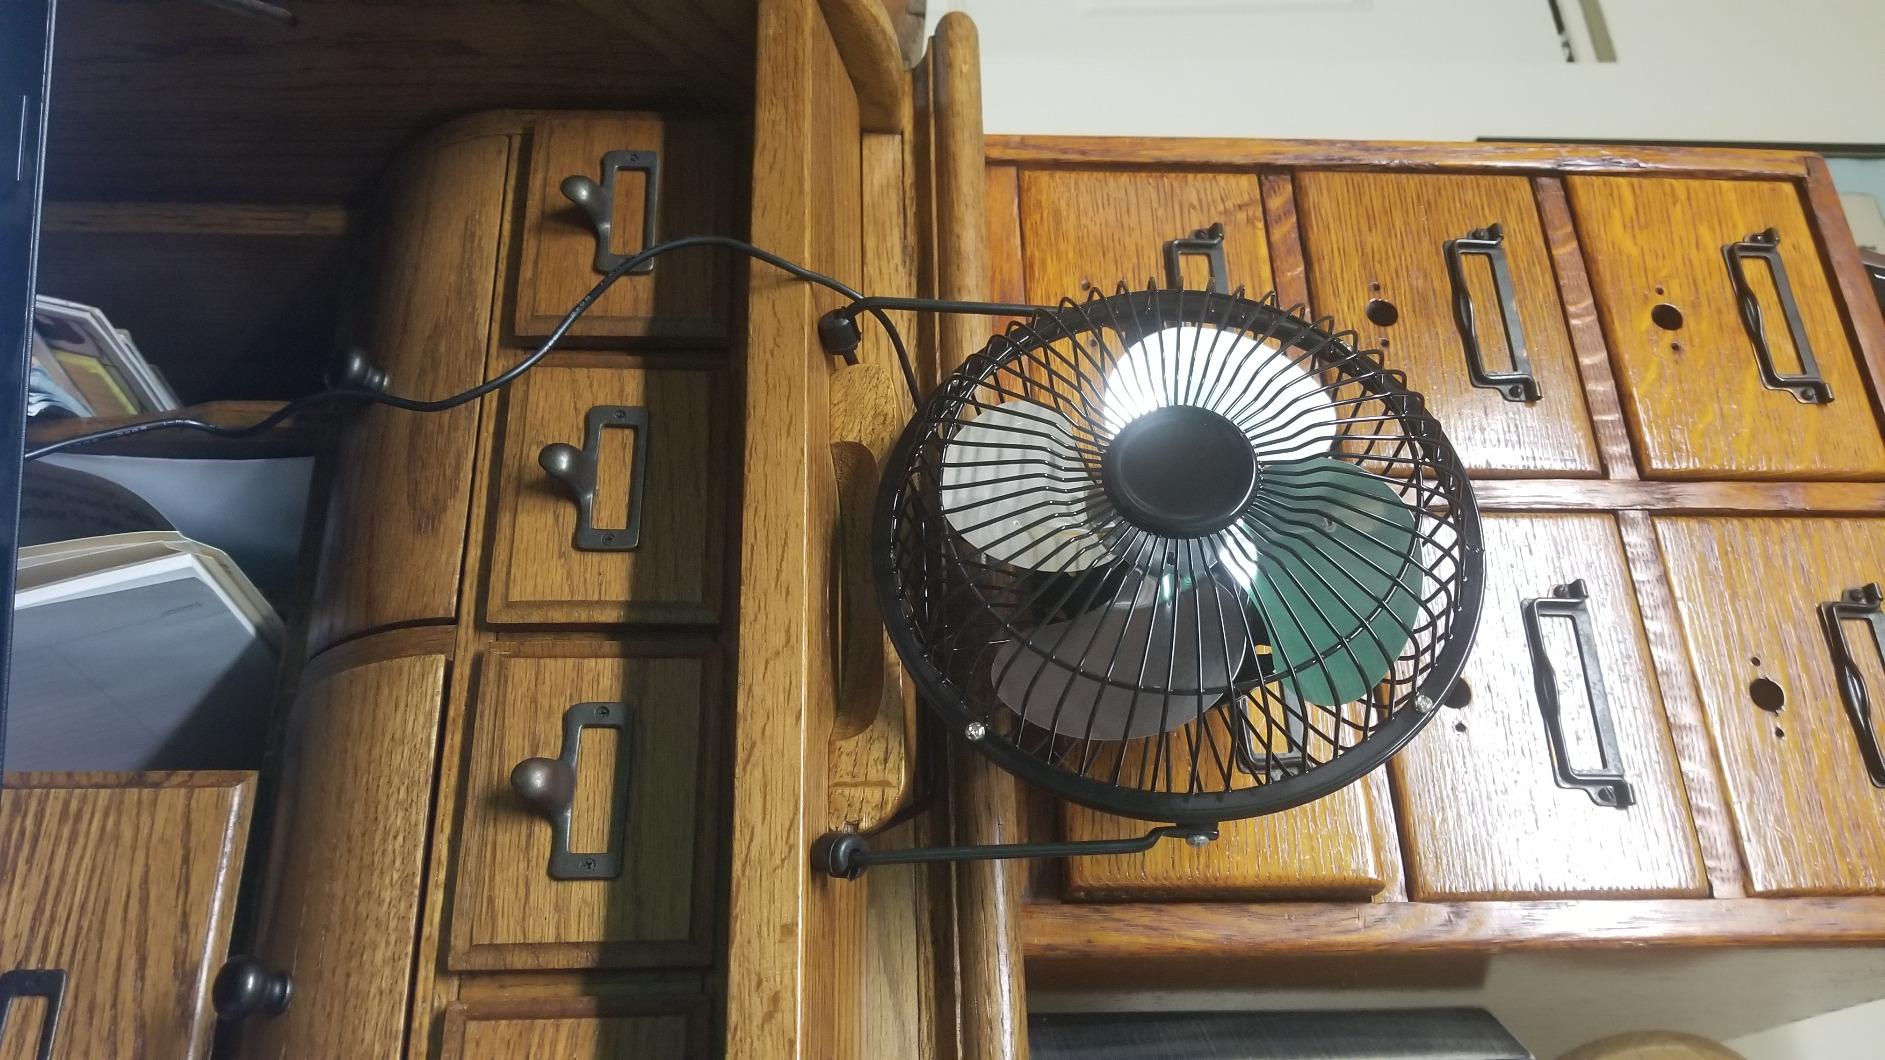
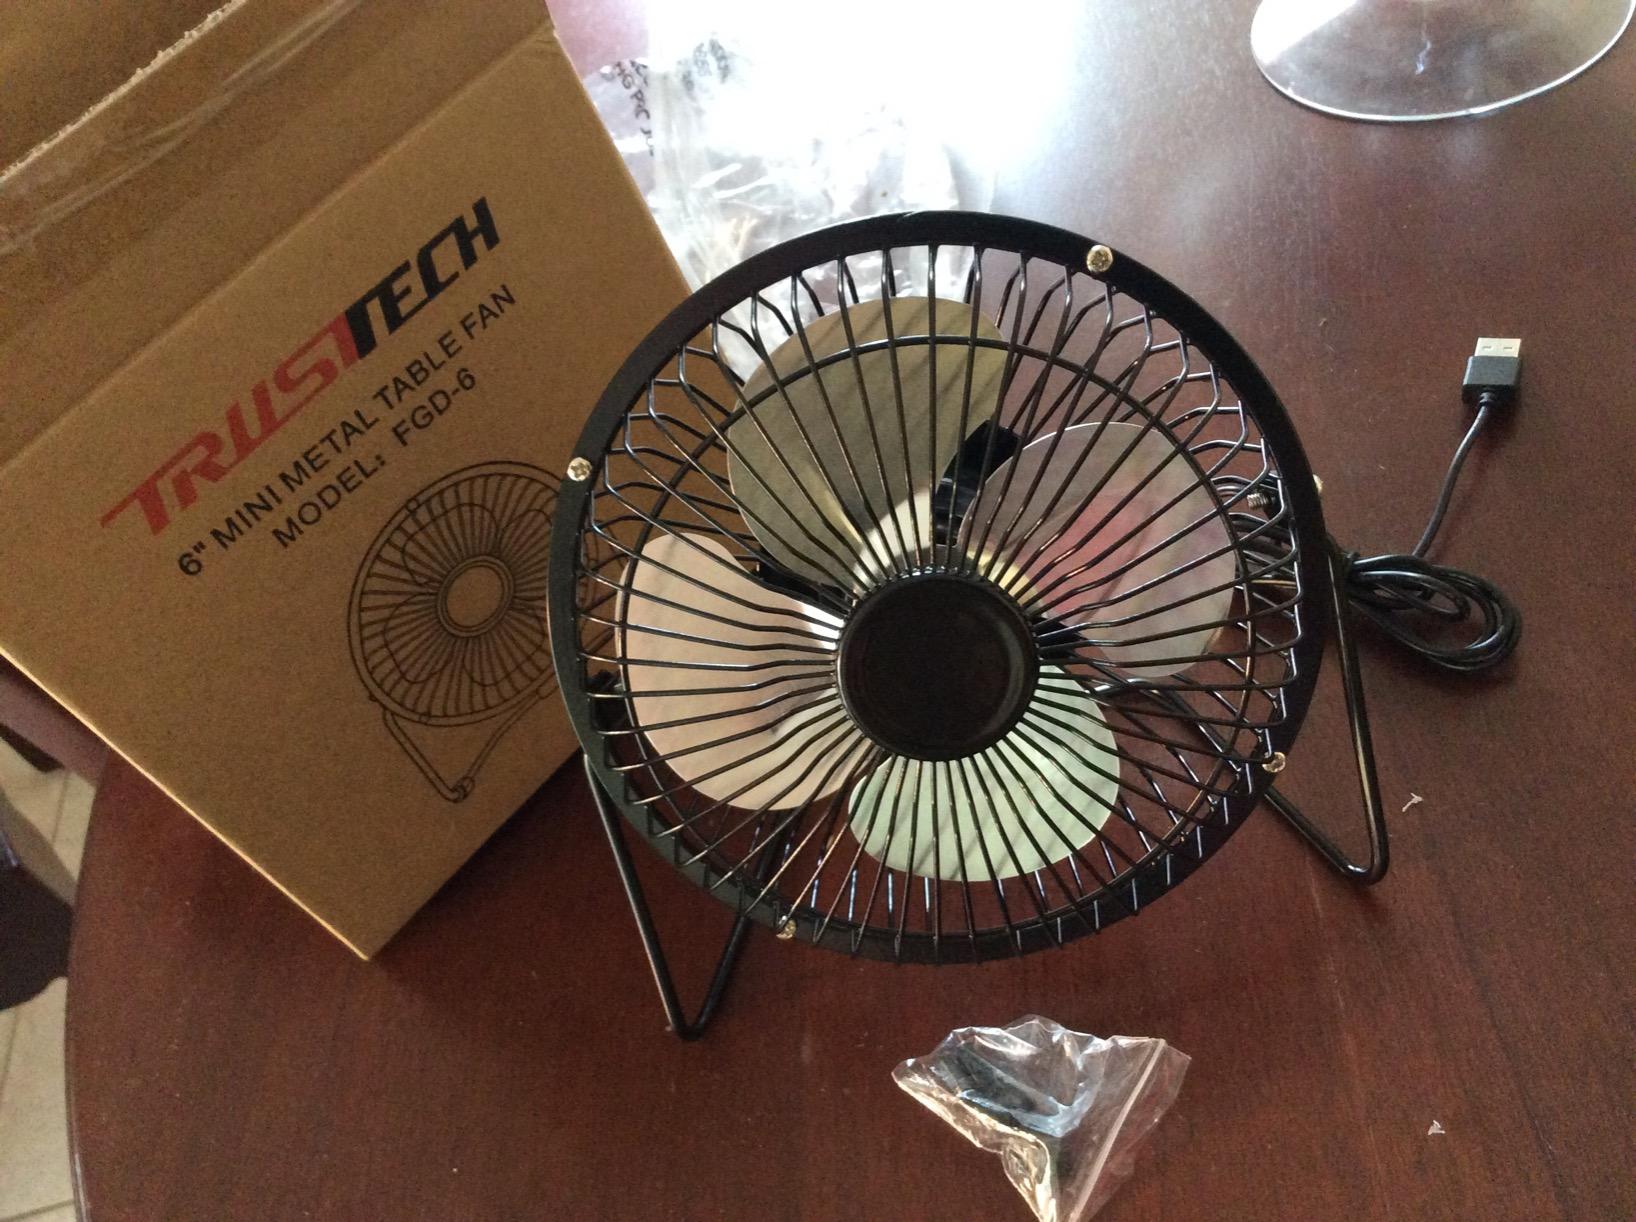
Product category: fan
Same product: yes